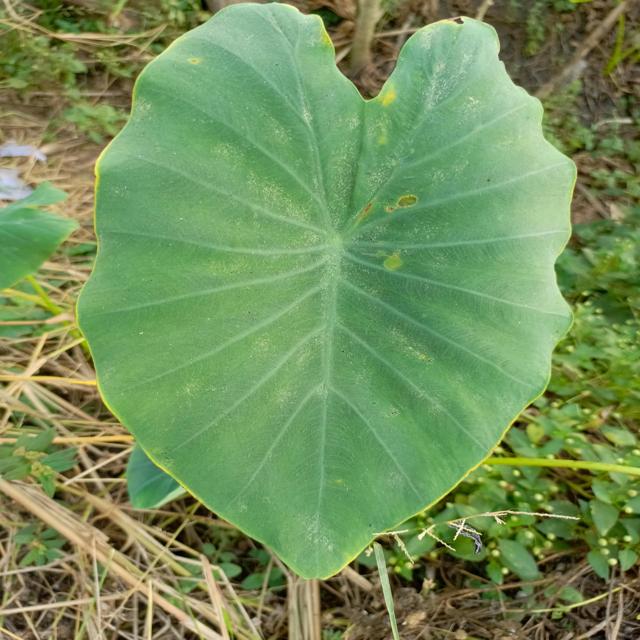
Label: Early_Blight